Jeremy Lin

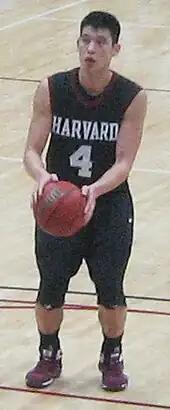
Lin in college in 2010

Lin sent his résumé and a DVD of highlights of his high school basketball career to all of the Ivy League schools; the University of California, Berkeley; and his dream schools, Stanford University and the University of California, Los Angeles (UCLA). The Pac-10 (now Pac-12) schools wanted him to walk on rather than be actively recruited or offered an athletic scholarship. Harvard and Brown were the only teams that guaranteed him a spot on their teams, but Ivy League schools do not offer sports scholarships. University of San Francisco men's basketball coach and retired NBA player Rex Walters said NCAA limits on coaches' recruiting visits had reduced Lin's chances: "Most colleges start recruiting a guy in the first five minutes they see him because he runs really fast, jumps really high, does the quick, easy thing to evaluate".